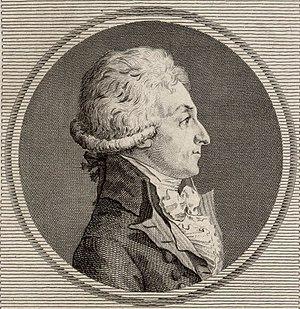
Samuel de Missy est un négociant, armateur et homme politique français, originaire de la ville de La Rochelle.